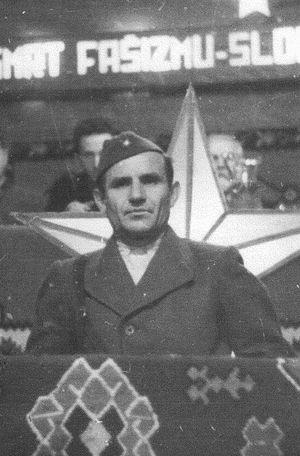
Kesići est un village de Bosnie-Herzégovine. Il est situé dans la municipalité de Bosansko Grahovo, dans le canton 10 et dans la Fédération de Bosnie-et-Herzégovine. Selon les premiers résultats du recensement bosnien de 2013, il compte 80 habitants.